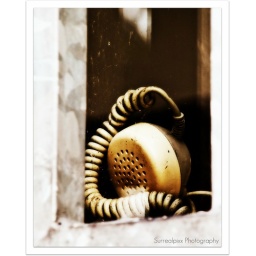
In the last two Days 1500 Households in my Village were without a phone Two telephone lines were damaged.